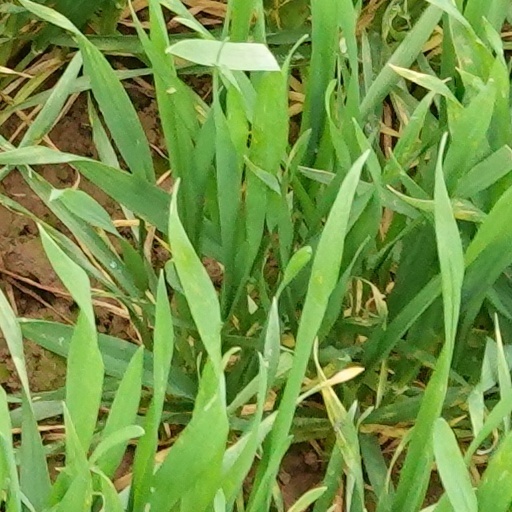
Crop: wheat